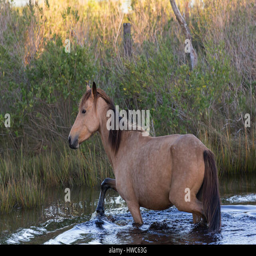
animal crossing a body of water